The Immaculate Conception (El Greco, Toledo)

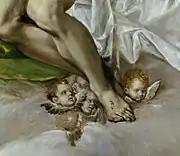

The work is noticeably painted with the artist's intent for the viewer's gaze to concentrate on the Virgin. Painted for the high altar of the Chapel of Oballe, San Vicente, Toledo, it was the schematic centerpiece and was accompanied by the "Visitation". Two other probable companions are the renditions of Saint Peter and Saint Ildefonso. As in the earlier version, El Greco includes several elements attributed to the Virgin Mary: such as flowers like roses and lilies, a fountain of clear water, and an enclosed garden. Here we see an added view of Toledo on the bottom left of the painting. For an atmosphere of divinity, El Greco has depicted the supernatural simultaneous glowing of the sun and the moon. When comparing the two paintings to one another, the time gap in their production is visible in how El Greco's stylistic preferences become exaggerated. Towards the later years of his career, his style progresses into one that overlooks proportion, scale, atmospheric perspective, realistic anatomy, and color blending. His figures become radically elongated and possess an ethereal, ghostly skin tone. These details act in contrast to the lifelike floral still life they are set against to communicate the metamorphosis from the earthly and the divine.